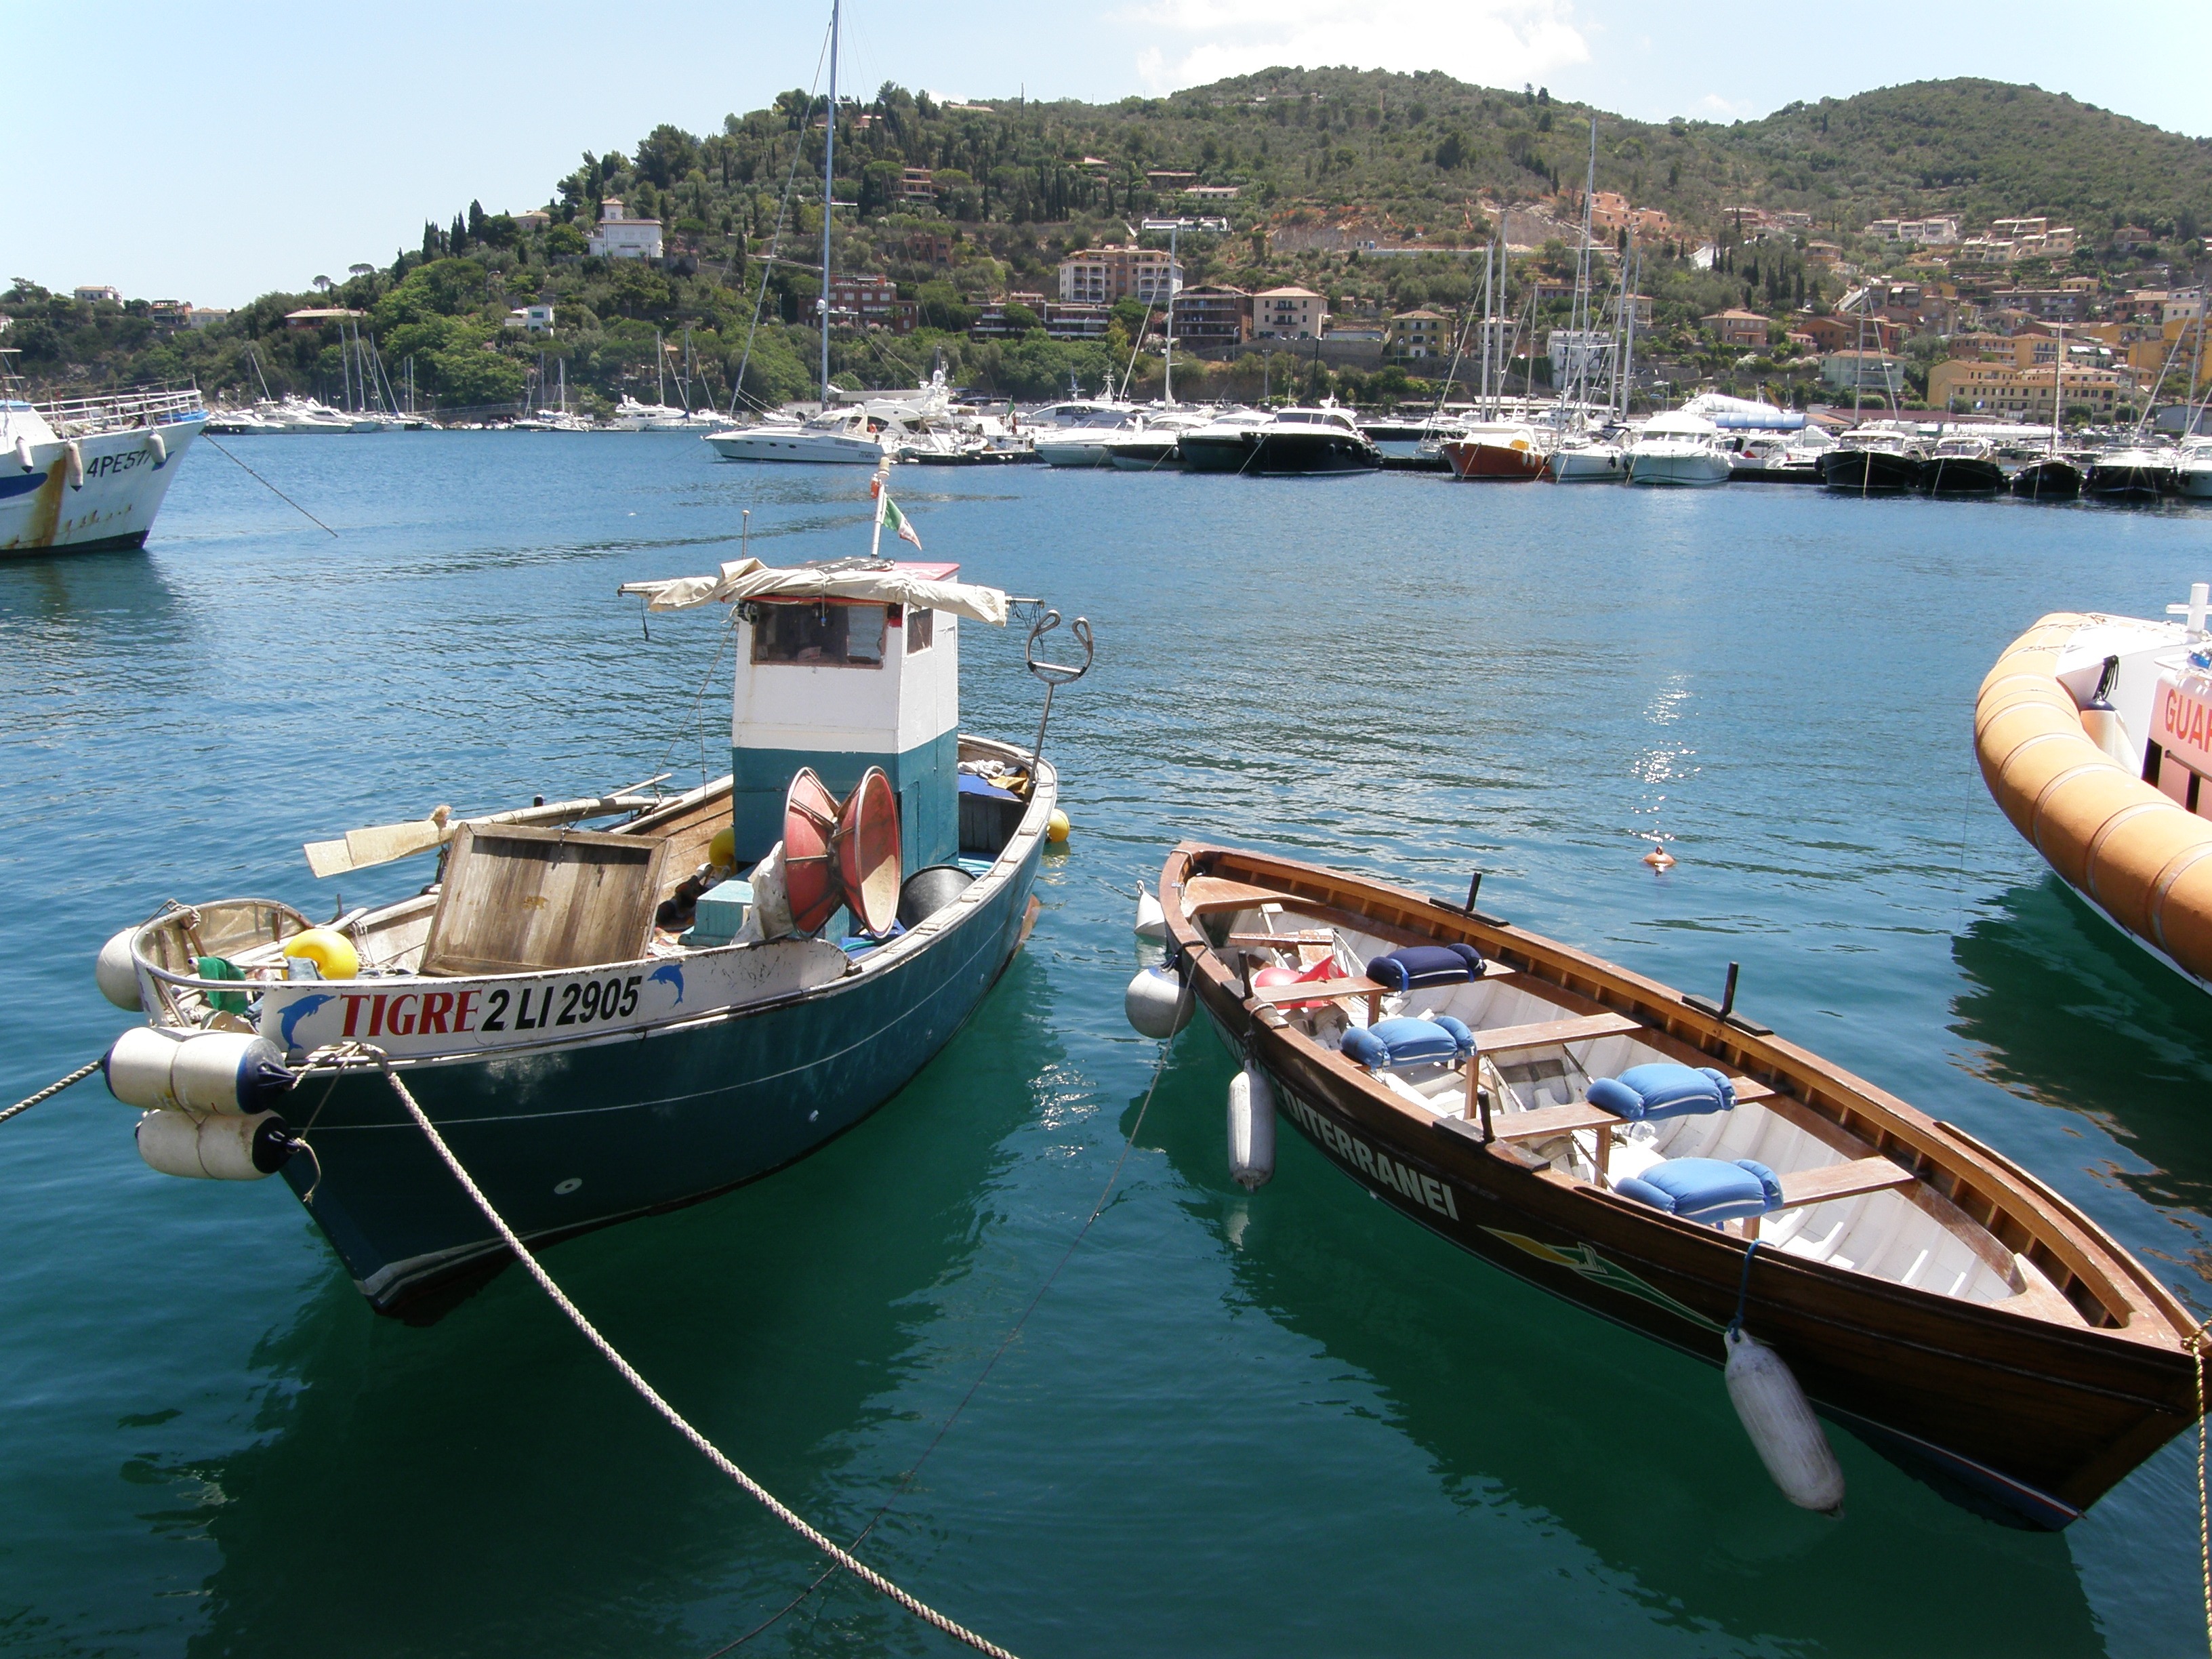
sea, boat, boot, vehicle, yacht, holiday, bay, italy, tuscany, harbor, boating, watercraft, fischer, fishing vessel, watercraft rowing